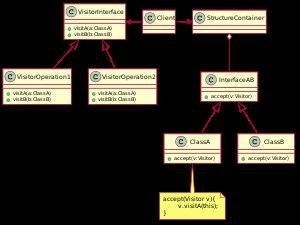
En programmation orientée objet et en génie logiciel, le patron de conception comportemental visiteur est une manière de séparer un algorithme d'une structure de données.